John Twynyho

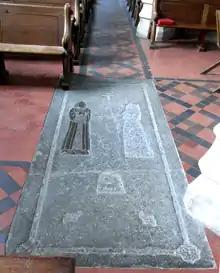
Ledger stone and monumental brass of John Twynyho, Lechlade Church

The Gloucestershire historian Ralph Bigland (d.1784) identified him with the surviving ledger stone set into the floor of the South aisle of St Laurence's Church, Lechlade, in which he had founded the chantry of St Blaise. The north and south chapels in that church are likely to have been paid for by the Duchess of York and John Twynyho to house the chantries founded in 1472. However more recently it has been suggested as the brass of Robert Hitchman (d. circa 1510). Of the many brasses the ledger stone displayed originally, including effigies of his wife, children, heraldic escutcheons, marginal inscription, two scrolls, and four plates, on which were most probably the evangelistical symbols, and his merchant's mark (a tau cross combined with a Latin cross) only that of a figure representing John Twynyho survives. Only the matrices of the other brasses indicate their positions and shapes. His brass measures 3 ft. 2in. by 9in. He wears long hair but his face is clean shaven. His tunic reaches to his ankles and is faced with fur, a customary garment among the civilians at the end of the 15th century and commencement of the 16th century. The large open sleeves hide the girdle which most probably he wore. The under-garment is seen at the neck, and again at the wrists, where its sleeves appear to be tightly buttoned. The feet are encased in the large square-toed shoes of the period. The figure is erect and slightly turned to his left with his hands uplifted in a prayerful attitude. The brass is illustrated in Ralph Bigland's "Gloucestershire", Vol II, p. 144.